Fantasy Football (film)

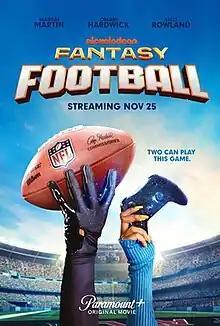
Streaming release poster

Fantasy Football is a 2022 American fantasy sports comedy film directed by Anton Cropper and written by Zoe Marshall, Dan Gurewitch and David Young from a story by Richard T. Jones, Jeremy Loethen, and Tim Ogletree. Produced by SpringHill Company, NFL Films, and Nickelodeon Movies, the film stars Marsai Martin, Omari Hardwick, and Kelly Rowland. It released on November 25, 2022 on Paramount+ and received mixed to negative reviews from critics, who found it to be generic and a shameless plug for EA Sports' "Madden NFL" games.